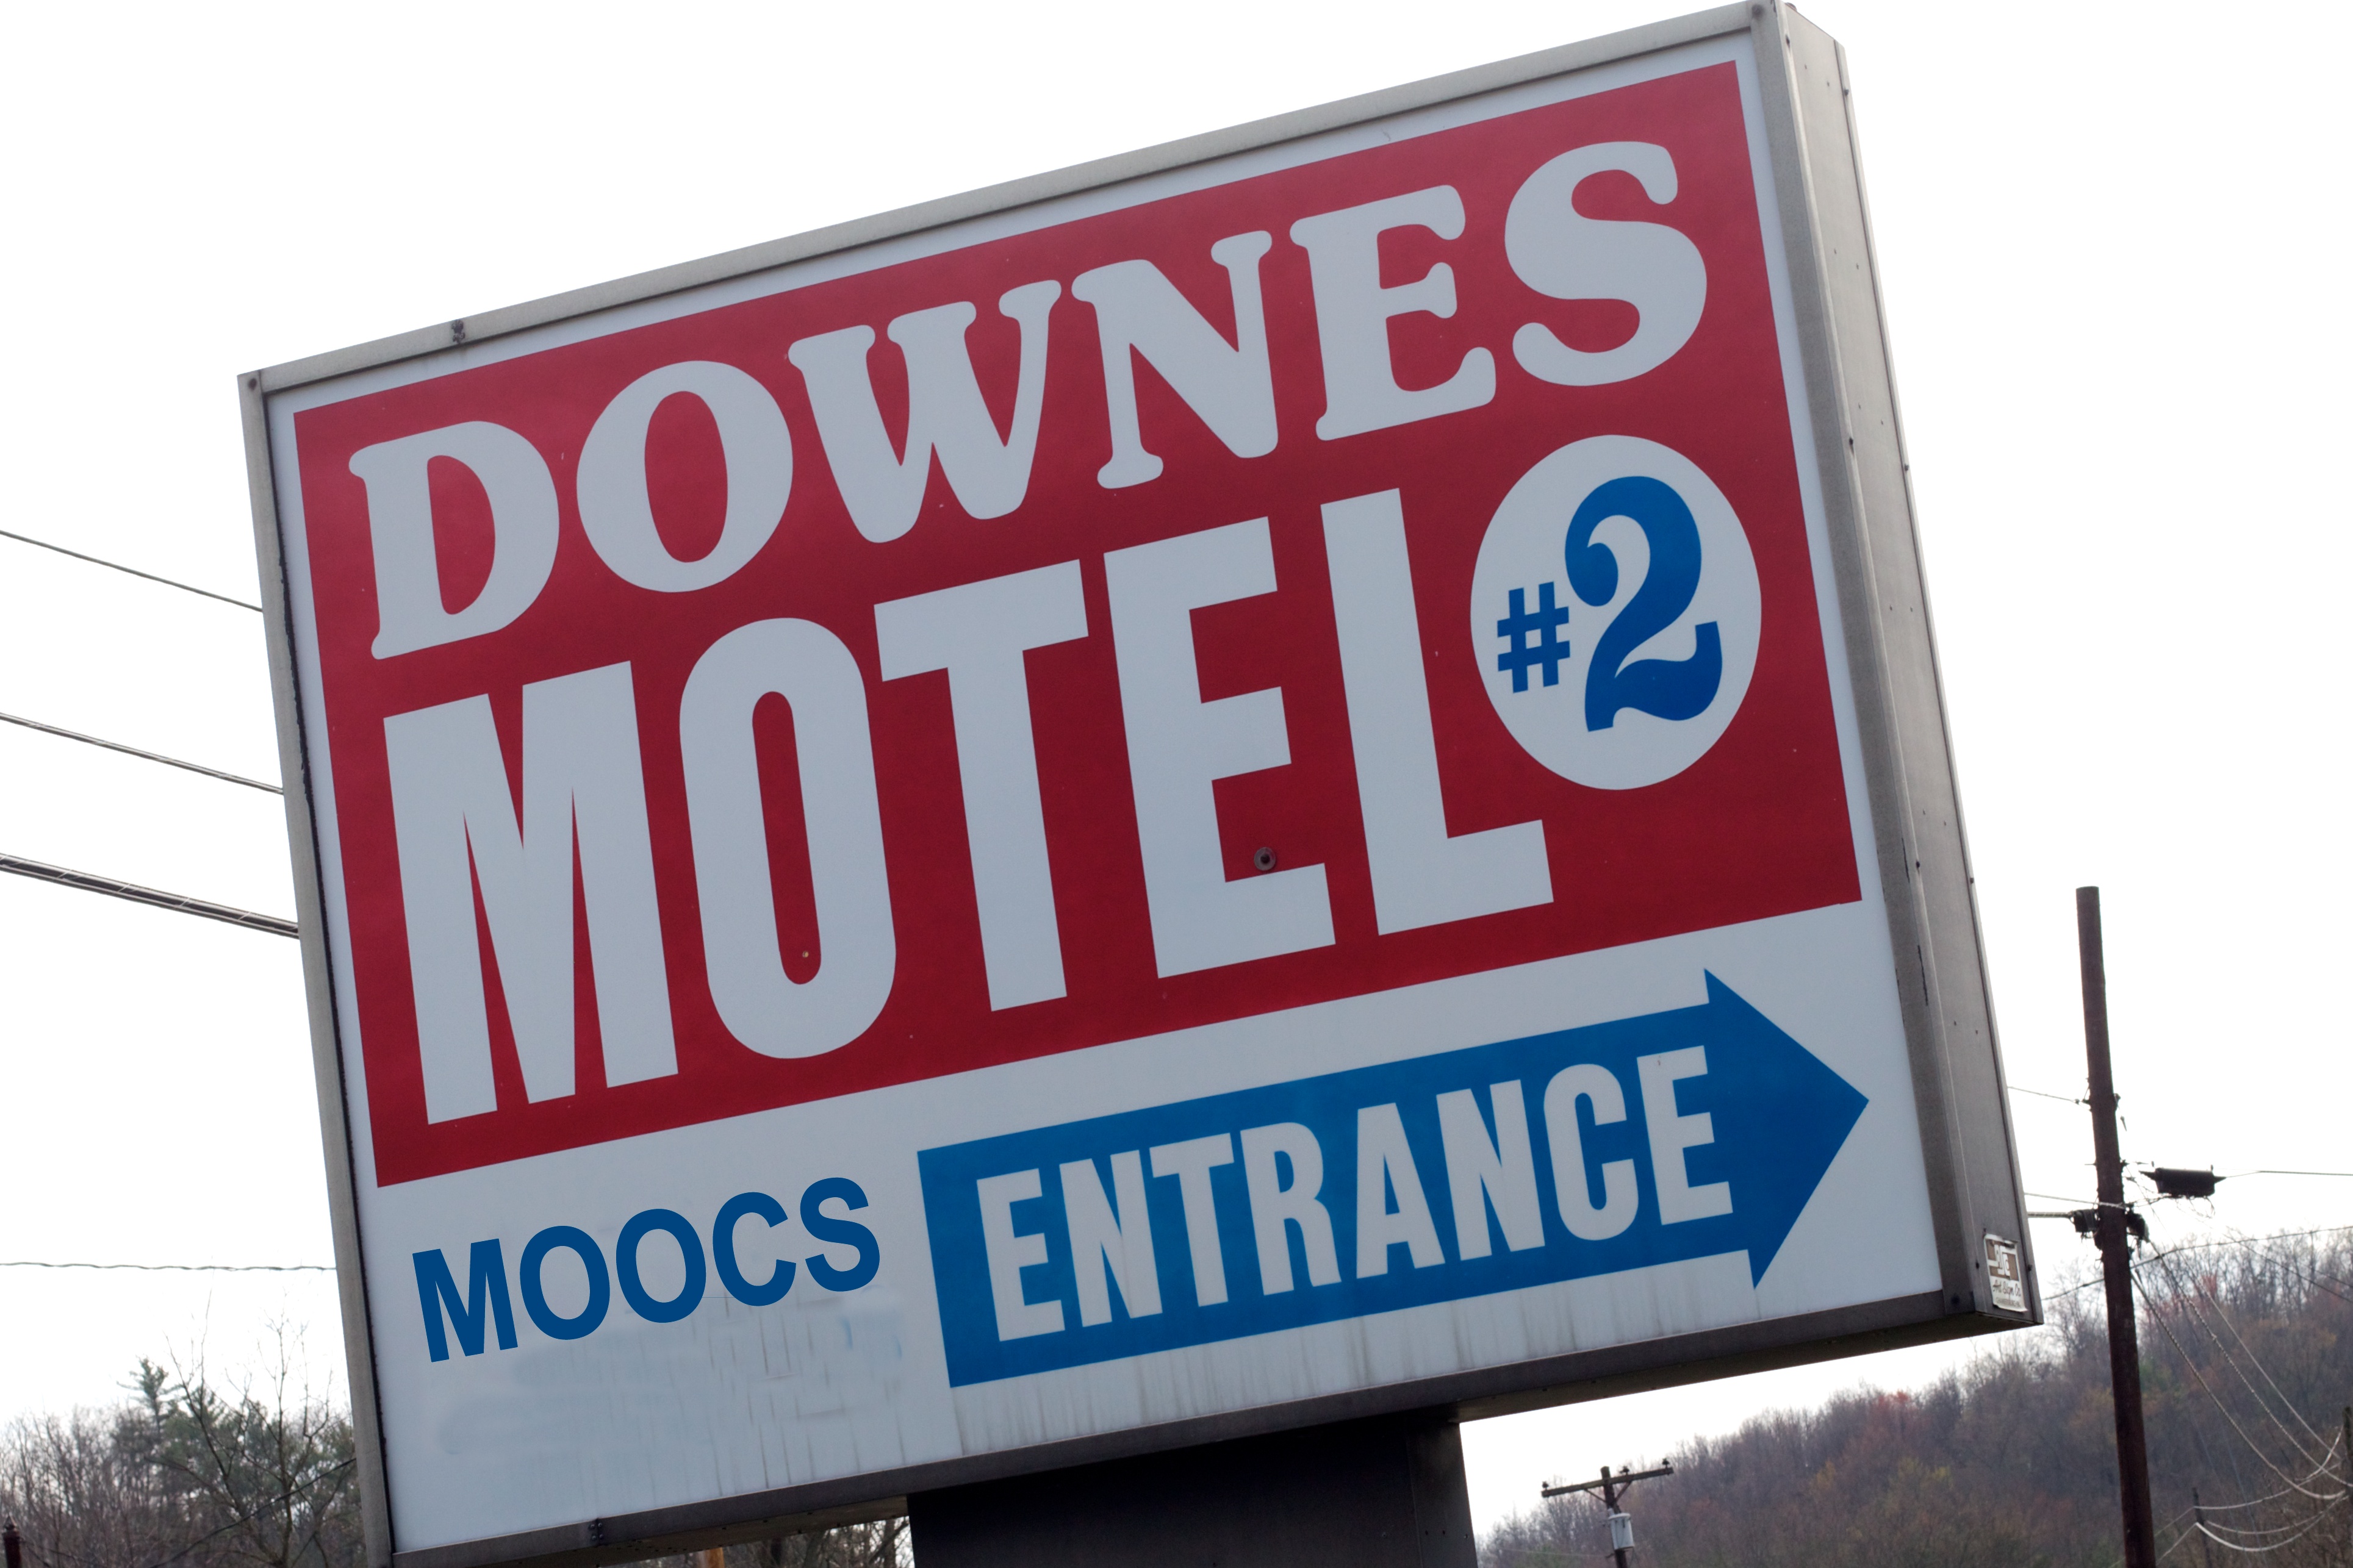
advertising, sign, banner, street sign, signage, brand, traffic sign, vehicle registration plate